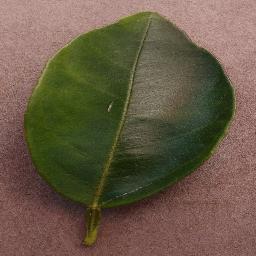
Label: Orange___Haunglongbing_(Citrus_greening)